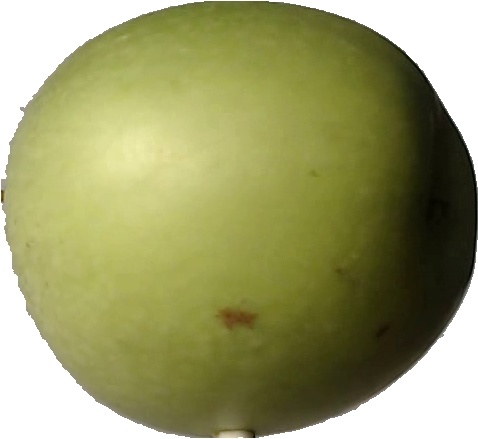
Label: apple_granny_smith_1